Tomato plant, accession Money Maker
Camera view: tilt-top (135 deg); turntable rotation: 210 degrees
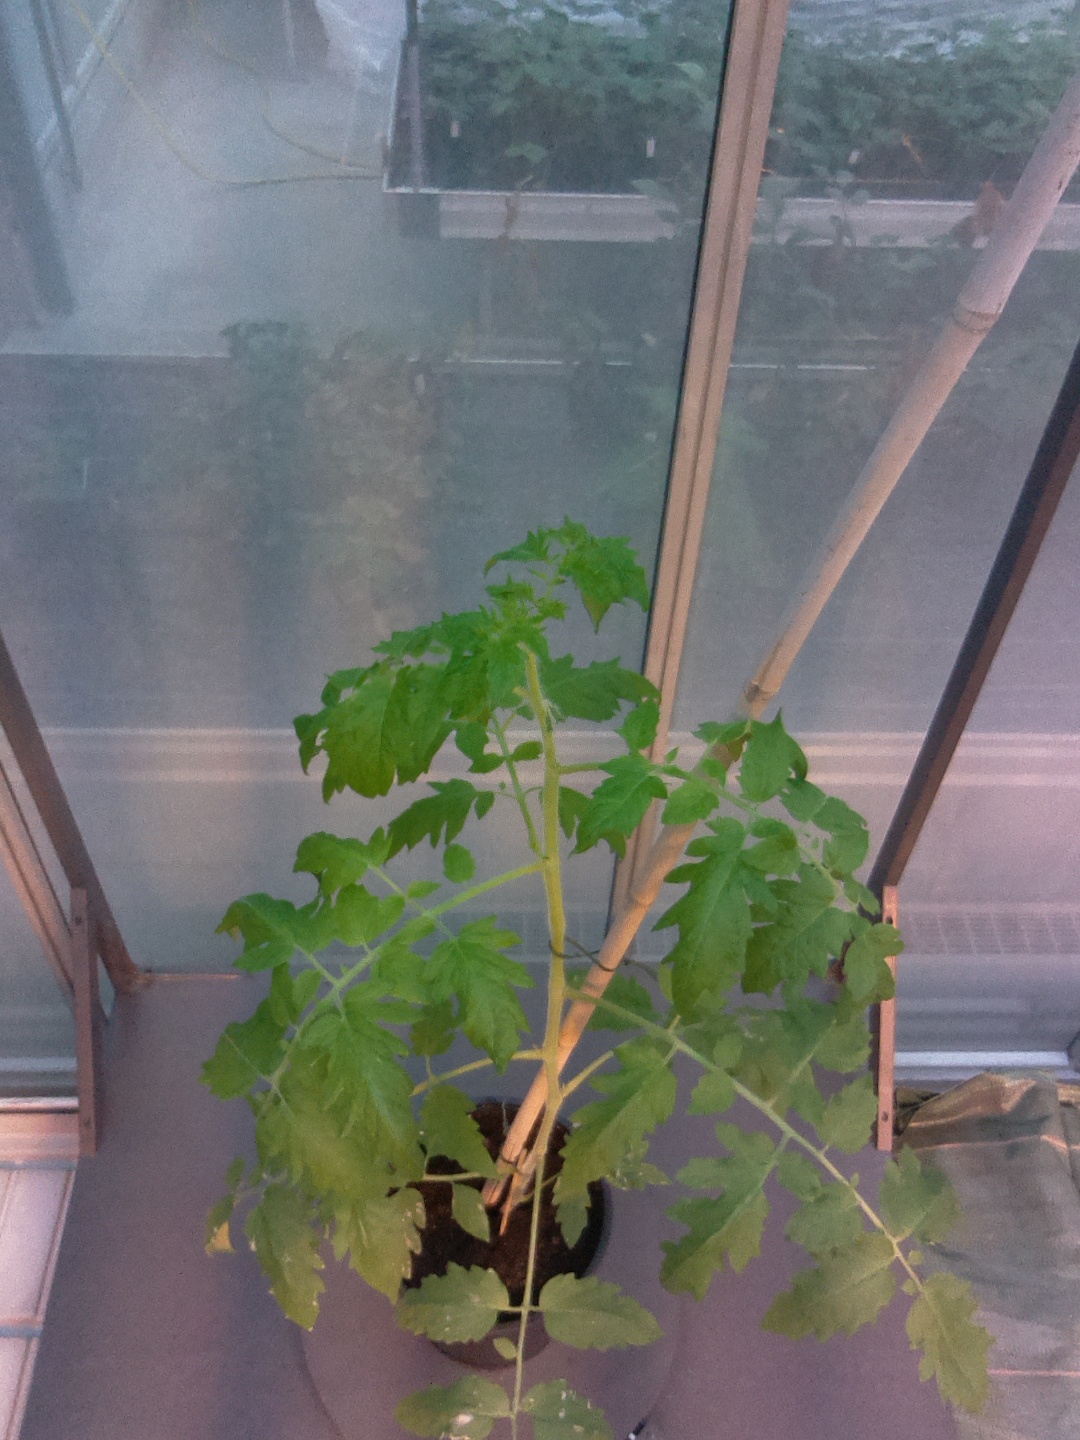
BBCH growth stage 54: 4 inflorescences visible